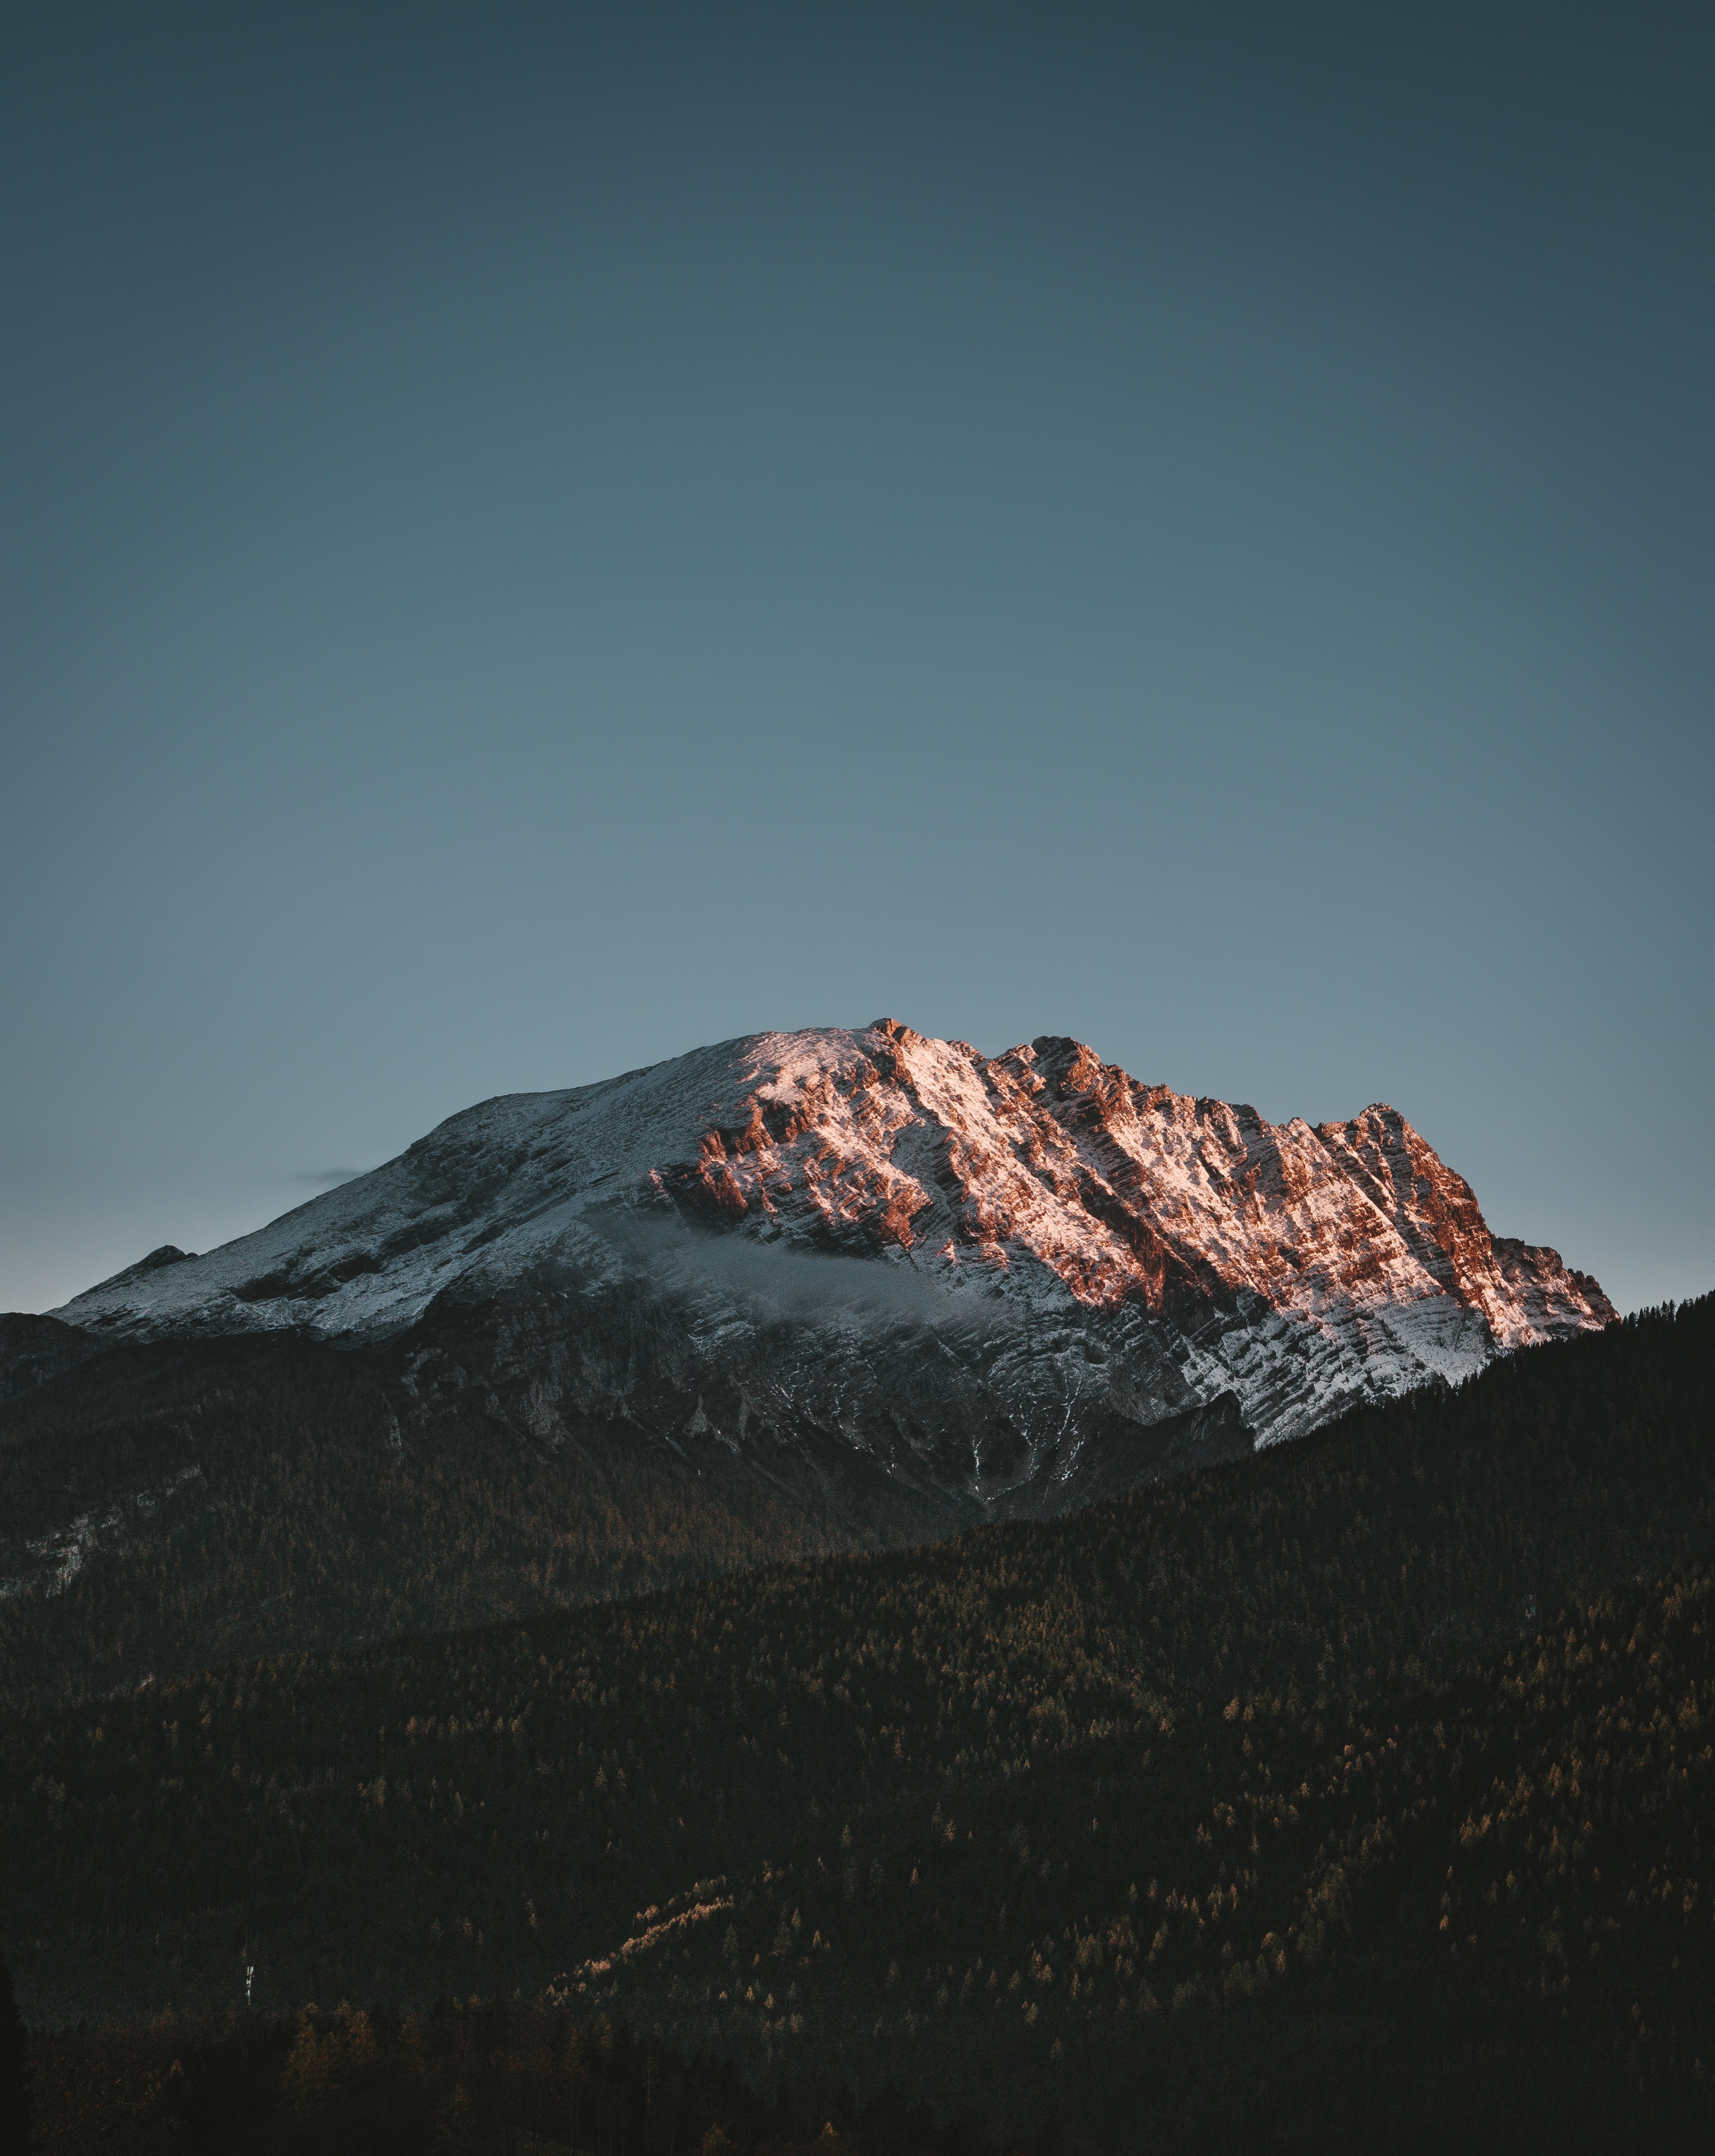
alpine, mountains, sunset, hiking, mood, light, berchtesgaden, bavaria, nature, beautiful, background, wallpaper, sky, mountainous landforms, mountain, mountain range, highland, fell, morning, ridge, winter, hill, snow, landscape, tree, summit, cloud, horizon, mount scenery, alps, massif, evening, meteorological phenomenon, dawn